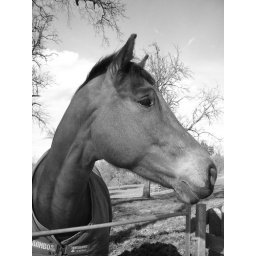
this handsome boy has just clocked some pretty young fillies in the next field